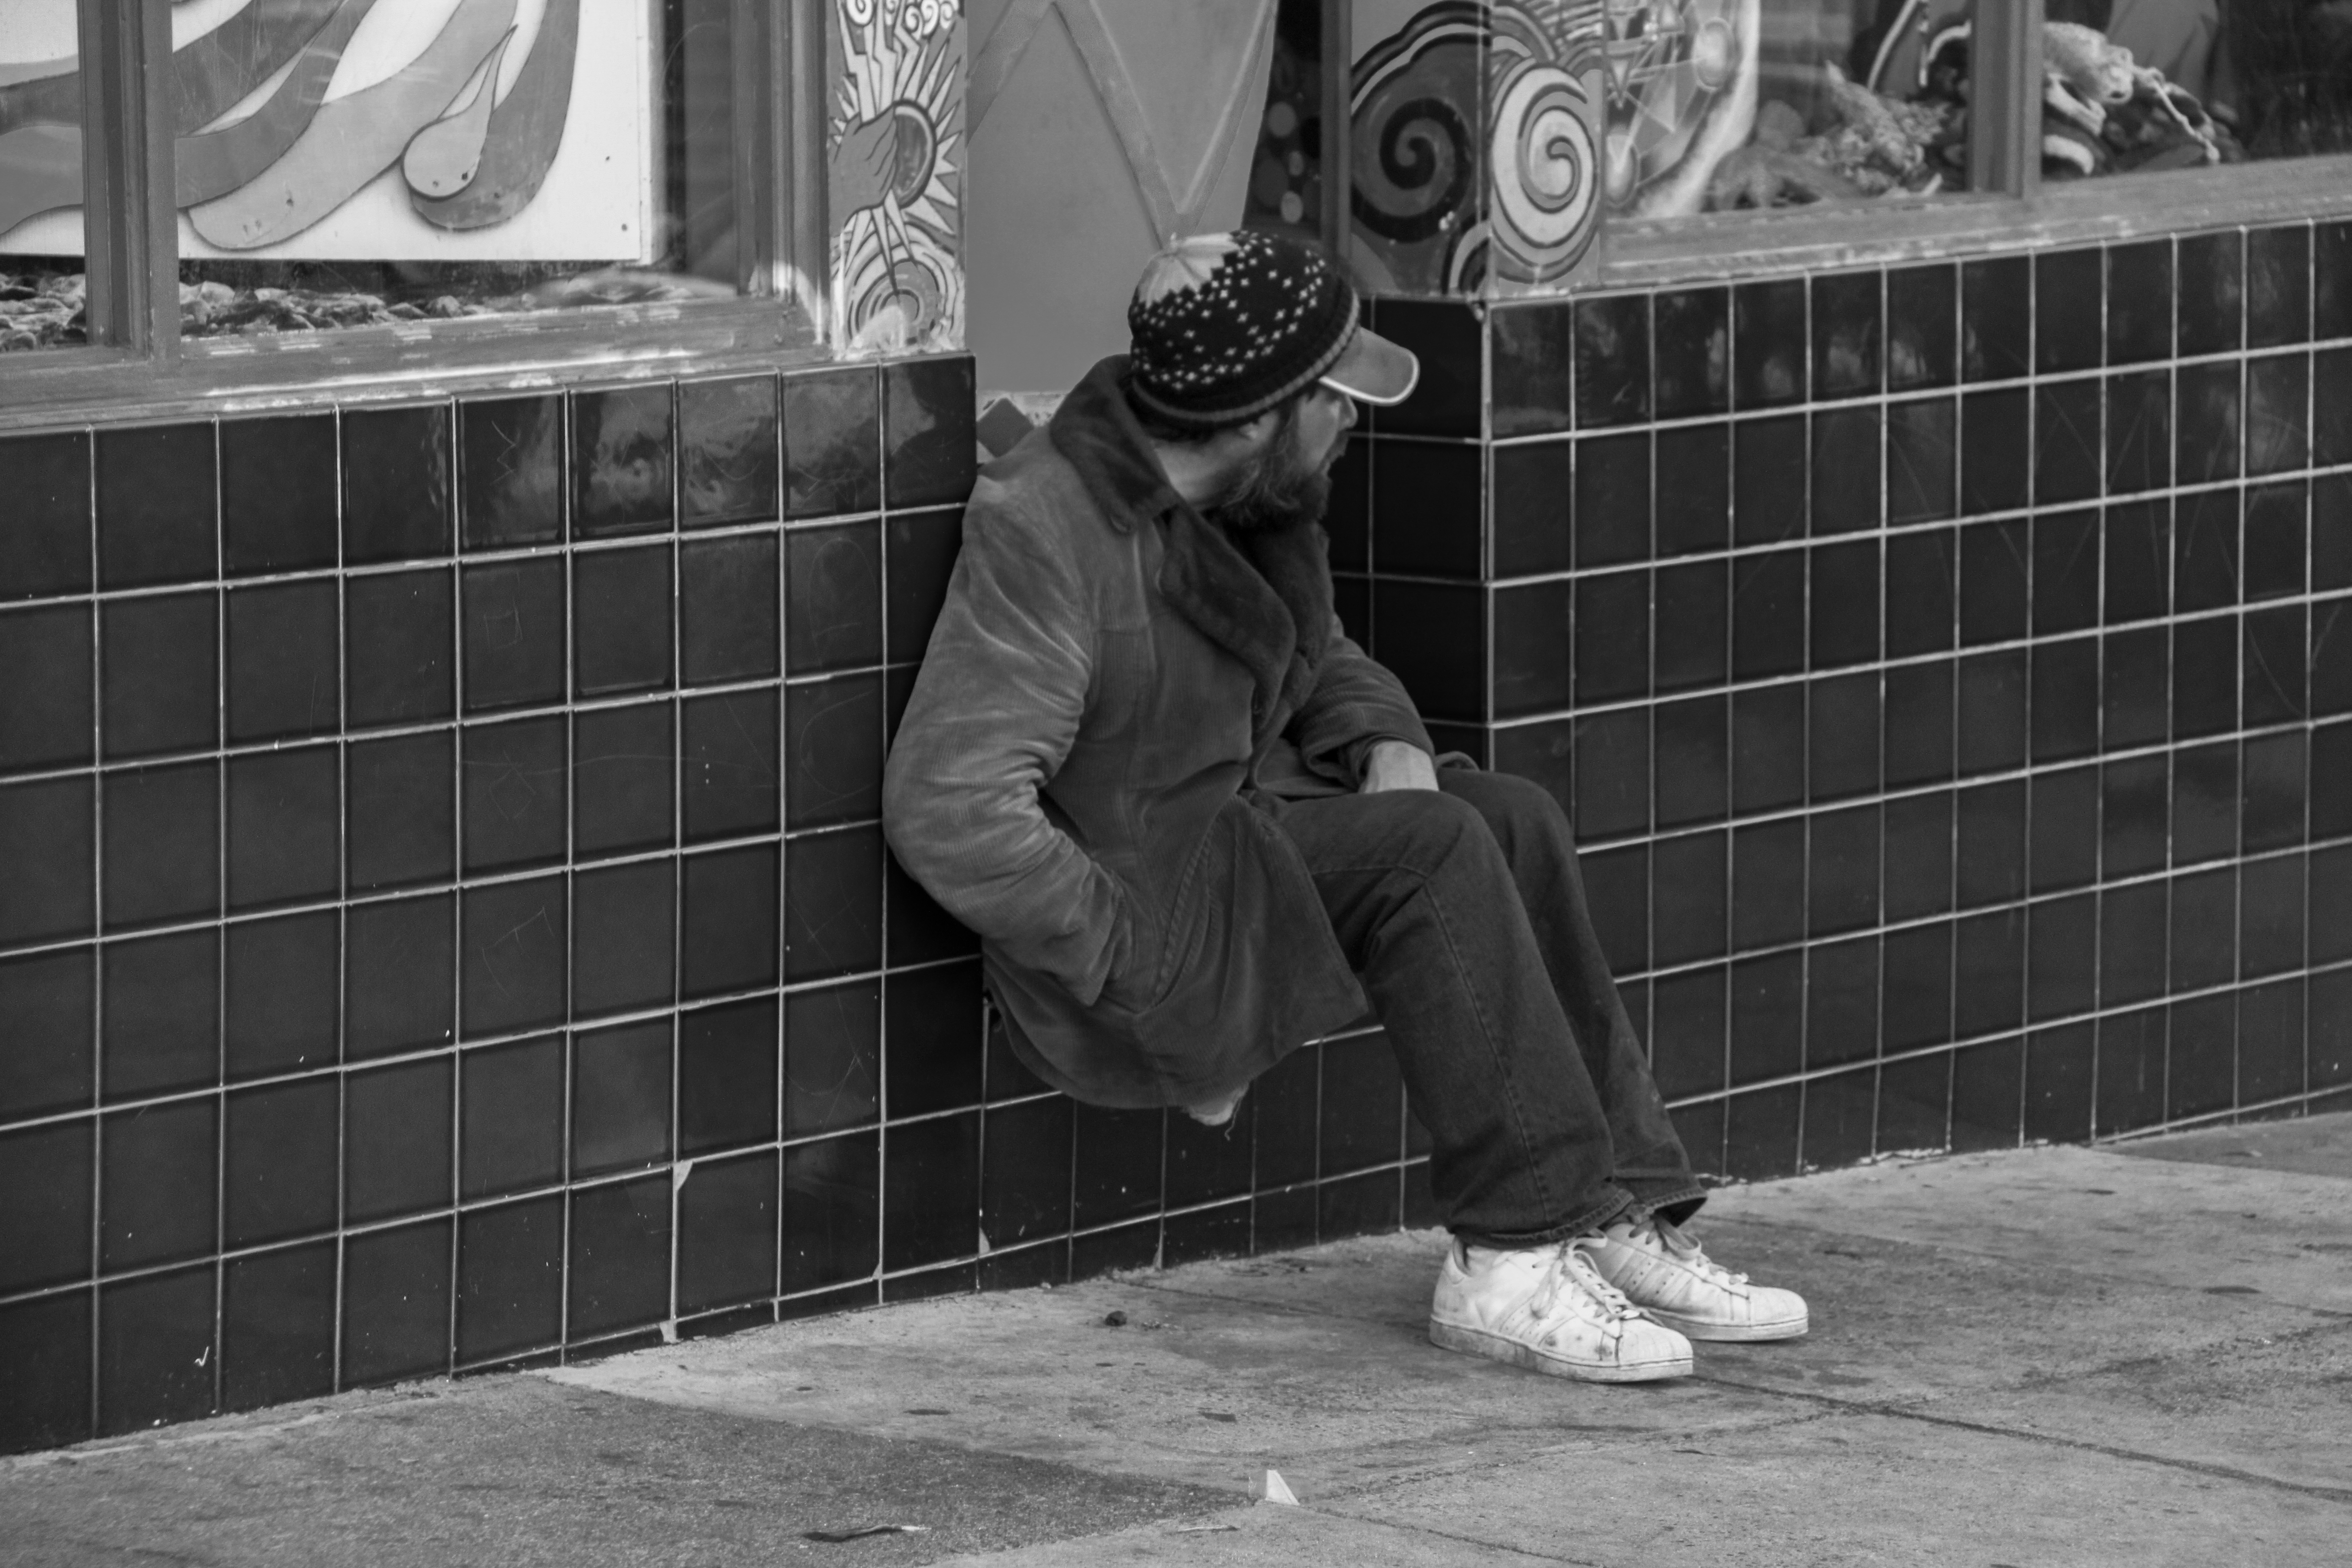
man, black and white, road, white, street, photography, male, sitting, canon, usa, black, monochrome, blackwhite, candid, sanfrancisco, infrastructure, photograph, streetphoto, casual, blanconegro, rodrigoparedes, eeuu, monochrome photography, human positions